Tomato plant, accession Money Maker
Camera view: vertical (180 deg); turntable rotation: 300 degrees
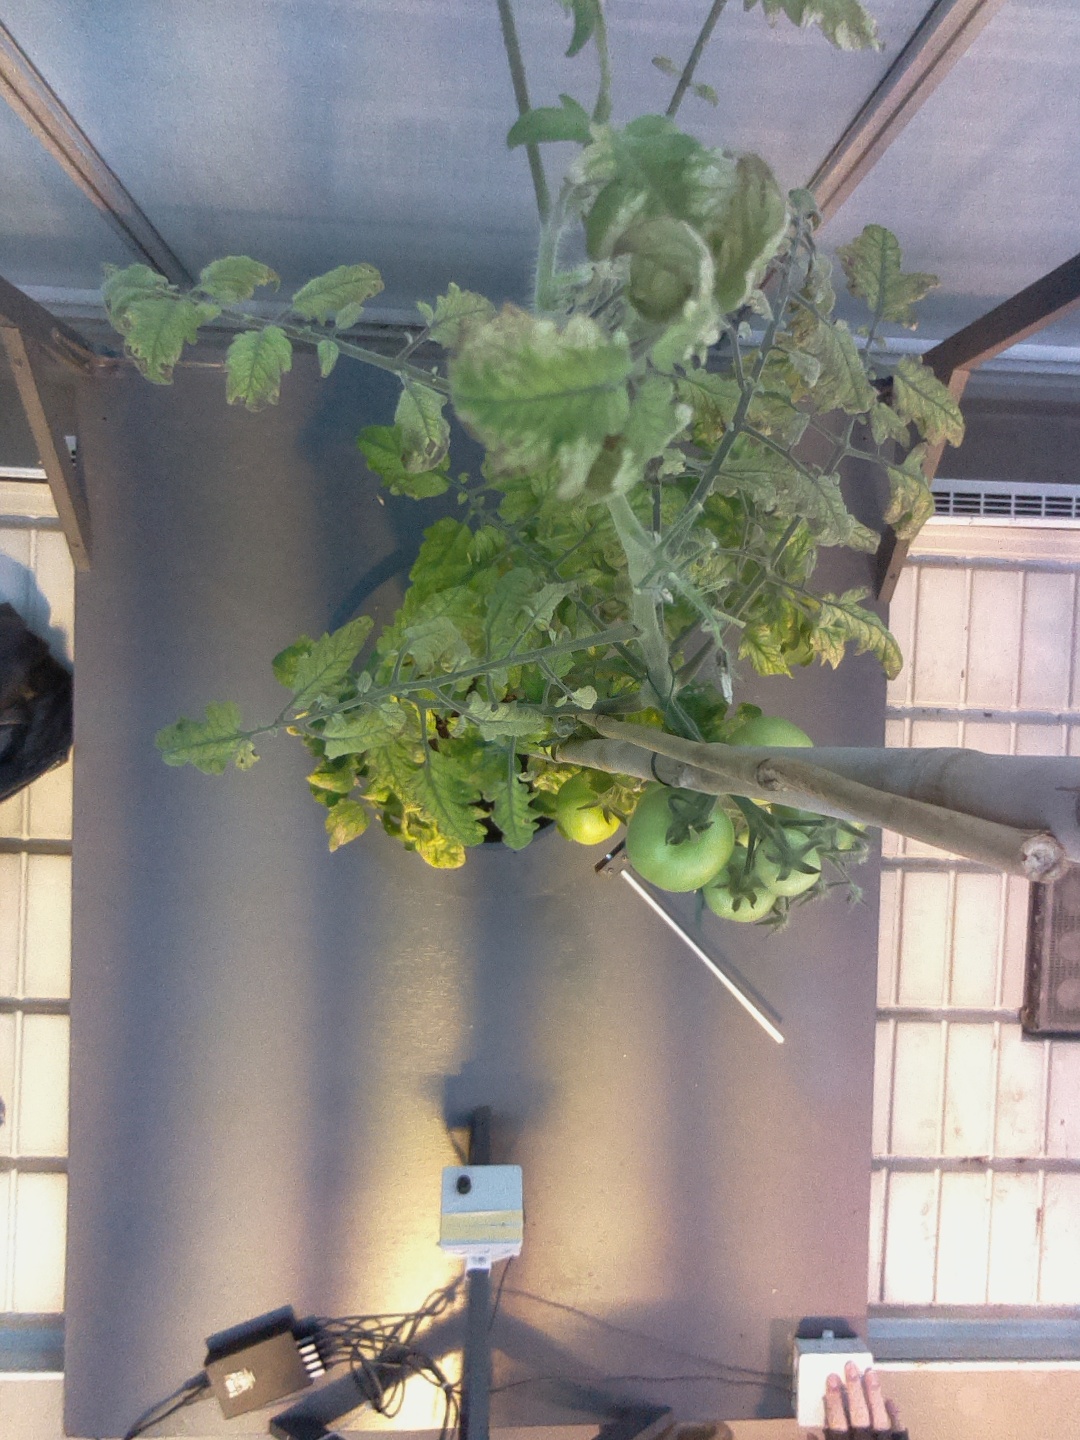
BBCH growth stage 77: 70%-80% of final fruit size